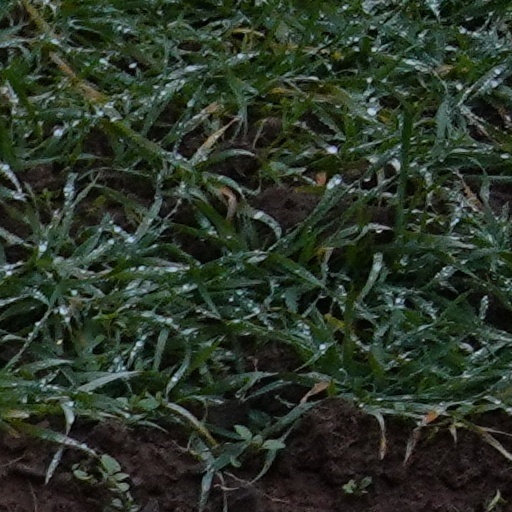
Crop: wheat